The Long Winter (1992 film)

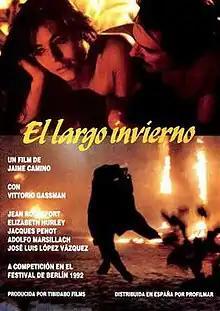

The Long Winter is a 1992 French–Spanish drama film directed by Jaime Camino and starring Vittorio Gassman, Elizabeth Hurley and Jacques Penot. It depicts a middle-class Catalan family during the Spanish Civil War. The film was entered into the 42nd Berlin International Film Festival.